The Last Play at Shea

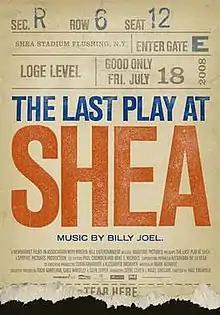
Film poster

The Last Play at Shea is a 2010 American documentary film written by Mark Monroe, directed by Paul Crowder, produced by Steve Cohen and Nigel Sinclair, in conjunction with Billy Joel's Maritime Pictures and Spitfire Films. The film is centered on Billy Joel's 2008 concerts of the same name that occurred at Shea Stadium. The shows were staged on July 16 and 18, 2008, before a combined 110,000 fans, and were the last performances ever to play the historic stadium before it was demolished. The film debuted at the Tribeca Film Festival on April 26, 2010. The film was released on DVD on February 8, 2011. The were released on March 8, 2011, by Sony.